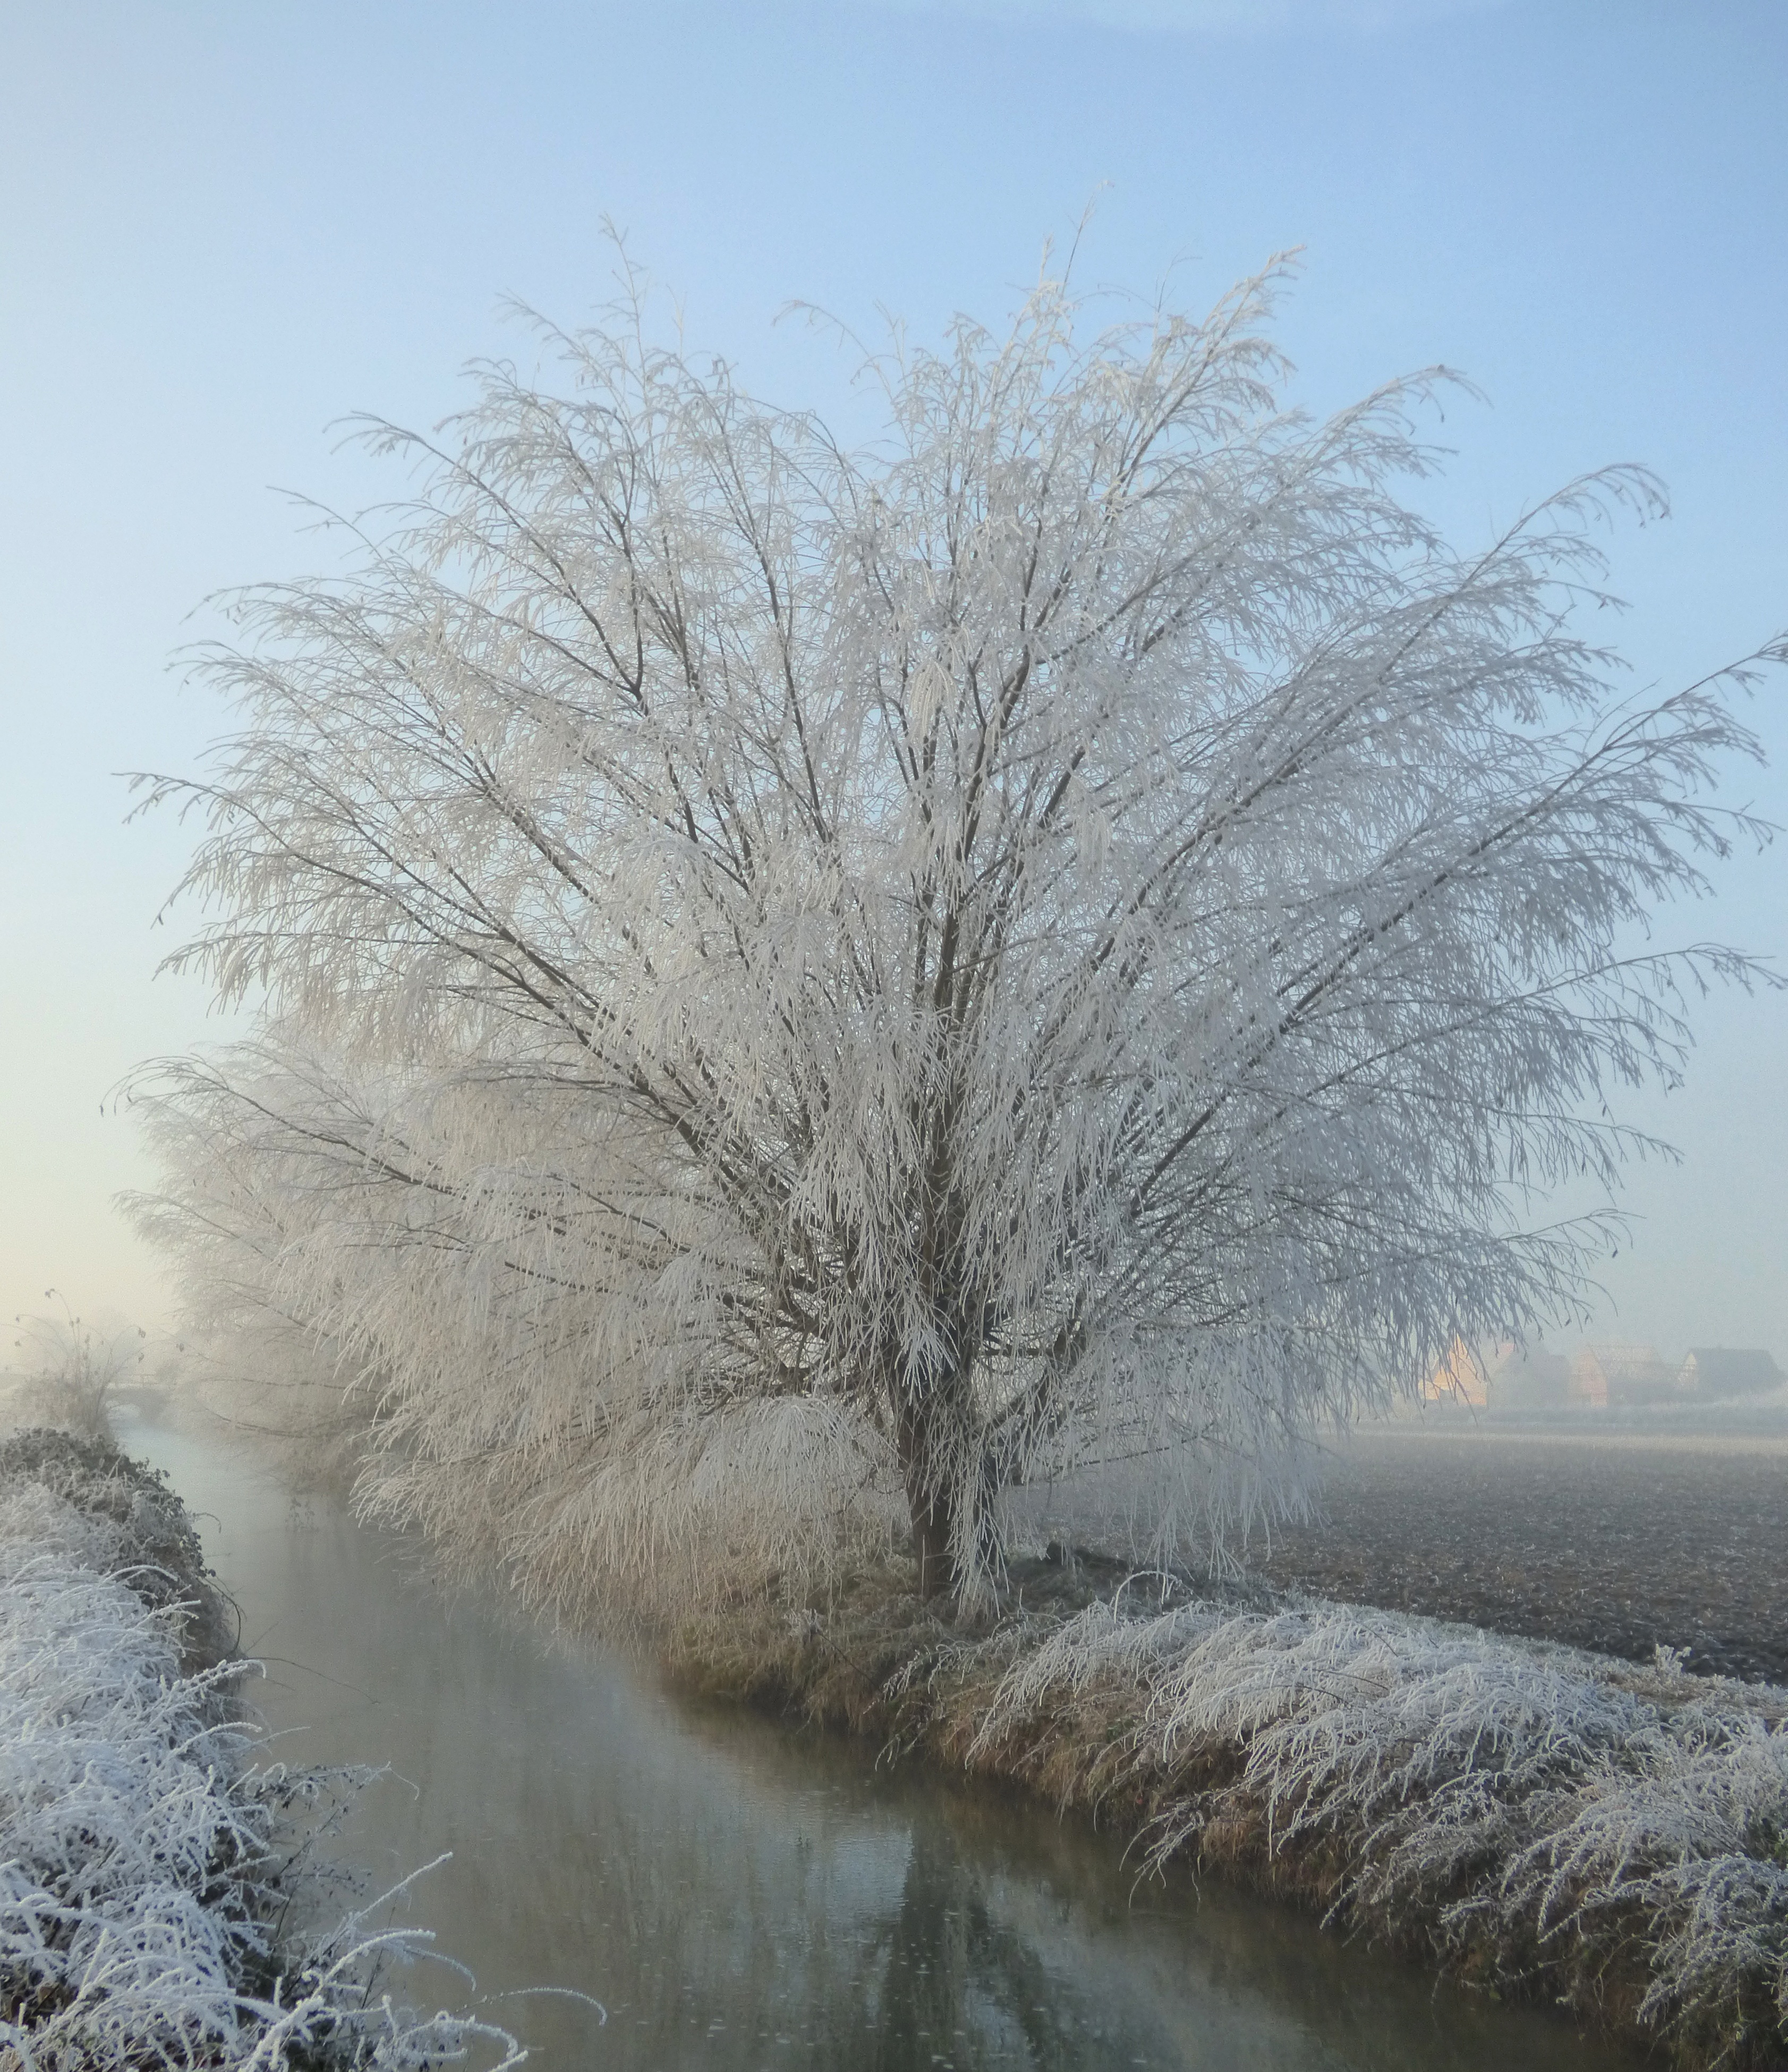
tree, nature, branch, snow, cold, winter, plant, sky, fog, mist, sunlight, morning, wind, frost, ice, weather, season, landscapes, freezing, atmospheric phenomenon, grass family, woody plant